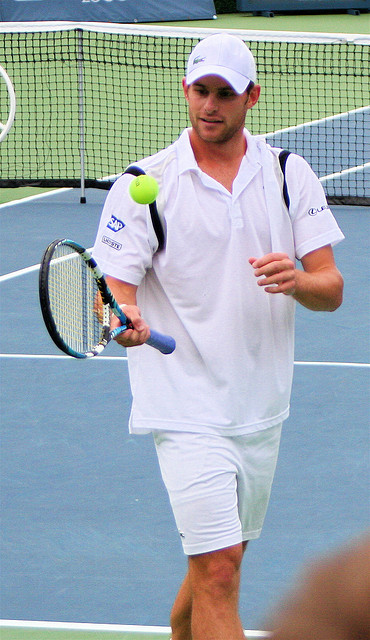
người đàn ông tay trái cầm vợt tennis tay phải chuẩn bị bắt bóng